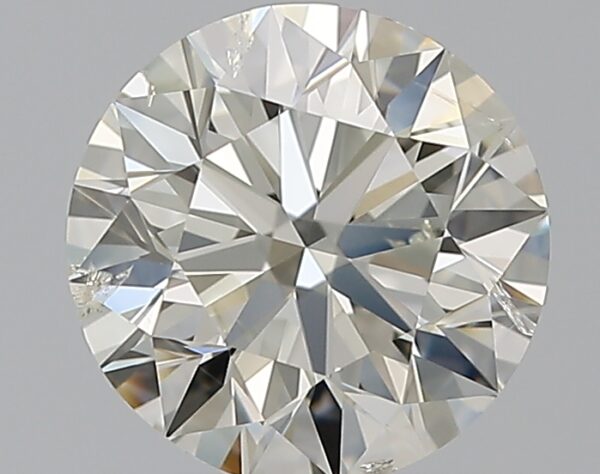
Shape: round
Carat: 1.2
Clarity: SI2
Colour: I
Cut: EX
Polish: EX
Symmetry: EX
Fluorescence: N
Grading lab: IGI
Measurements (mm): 6.77 x 6.72 x 4.22